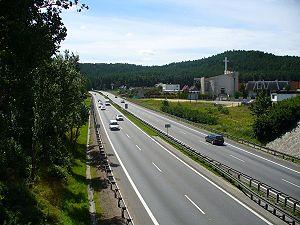
Cet article fournit la liste des voies rapides de Pologne.